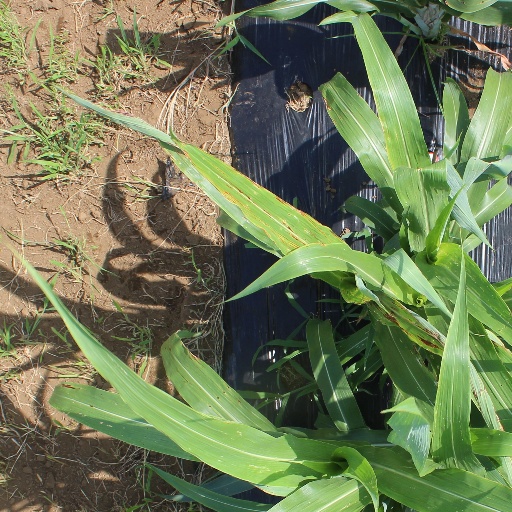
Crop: sorghum